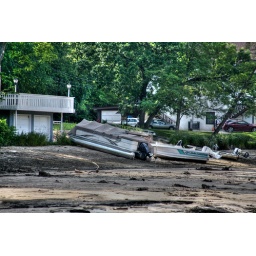
Boats that had water underneath them before lake Delton drained into the Wisconsin River. 6.18.2008